The Bone Forest

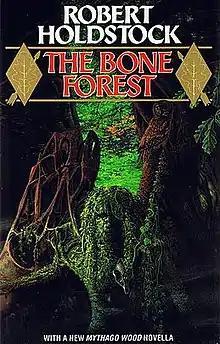
First edition cover

The Bone Forest is a collection of fantasy short stories by British writer Robert Holdstock, published in 1991 (UK) and 1992 (US). It opens with a novella of the same name, followed by seven short stories. The novella is a prequel to the entire "Mythago Wood" cycle. According to the author it was written "to fill in the background and back-story to "Mythago Wood"" at the request of a screenwriter who was working on a planned movie version of "Mythago Wood."